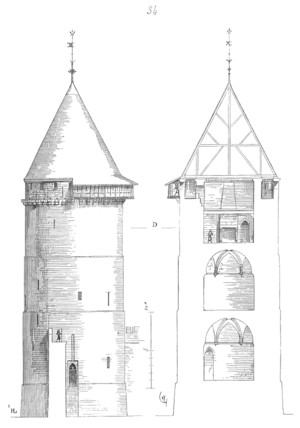
La tour Jeanne-d'Arc était la tour maîtresse du château de Rouen construit par Philippe Auguste à partir de 1204. Cet imposant édifice est le seul vestige du château restant en élévation, le château ayant été démantelé à partir de 1591, à la fin des guerres de religion.